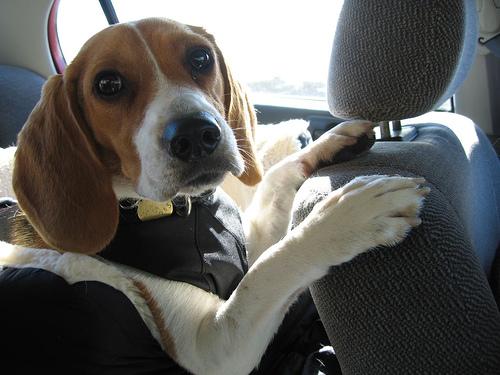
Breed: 276-n000113-beagle